Seoul Subway Line 2

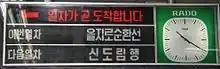
Former split-flap display passenger information system signs used on Seoul Subway Line 2 from 1980 until replaced with flat-screen TV displays in 2005–10.

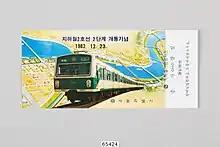
Commemorative ticket issued for the opening of the second phase of Seoul Subway Line 2 on December 23, 1982.

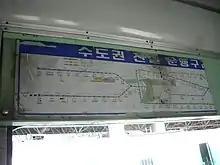
Fragment of an early-1980s Seoul Subway map, showing the western two-thirds of the Line 2 loop as a green line.

In 1972, then-Mayor of Seoul (1932–1996) changed the existing plans for the Seoul Subway to better enable connectivity around the growing Seoul City and allow for development to take place across the Seoul Metropolitan Area. Line 2 was built in 1978–84 together with the Seongsu Branch (the second Sinjeong Branch was built 1989–95). Dangsan bridge was closed for reconstruction in 1996 and reopened November 22, 1999. The old steel girder bridge was replaced by a long concrete bridge between Dangsan on the southern side of the river and Hapjeong on the northern bank.